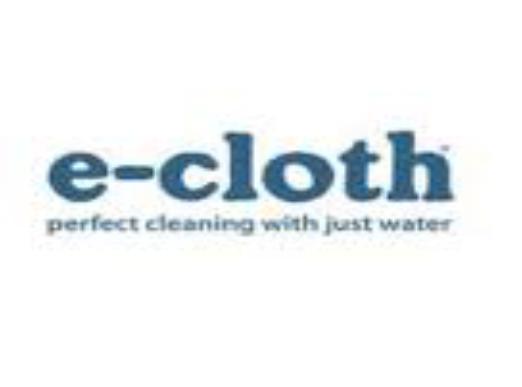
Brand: E-CLOTH
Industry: Necessities